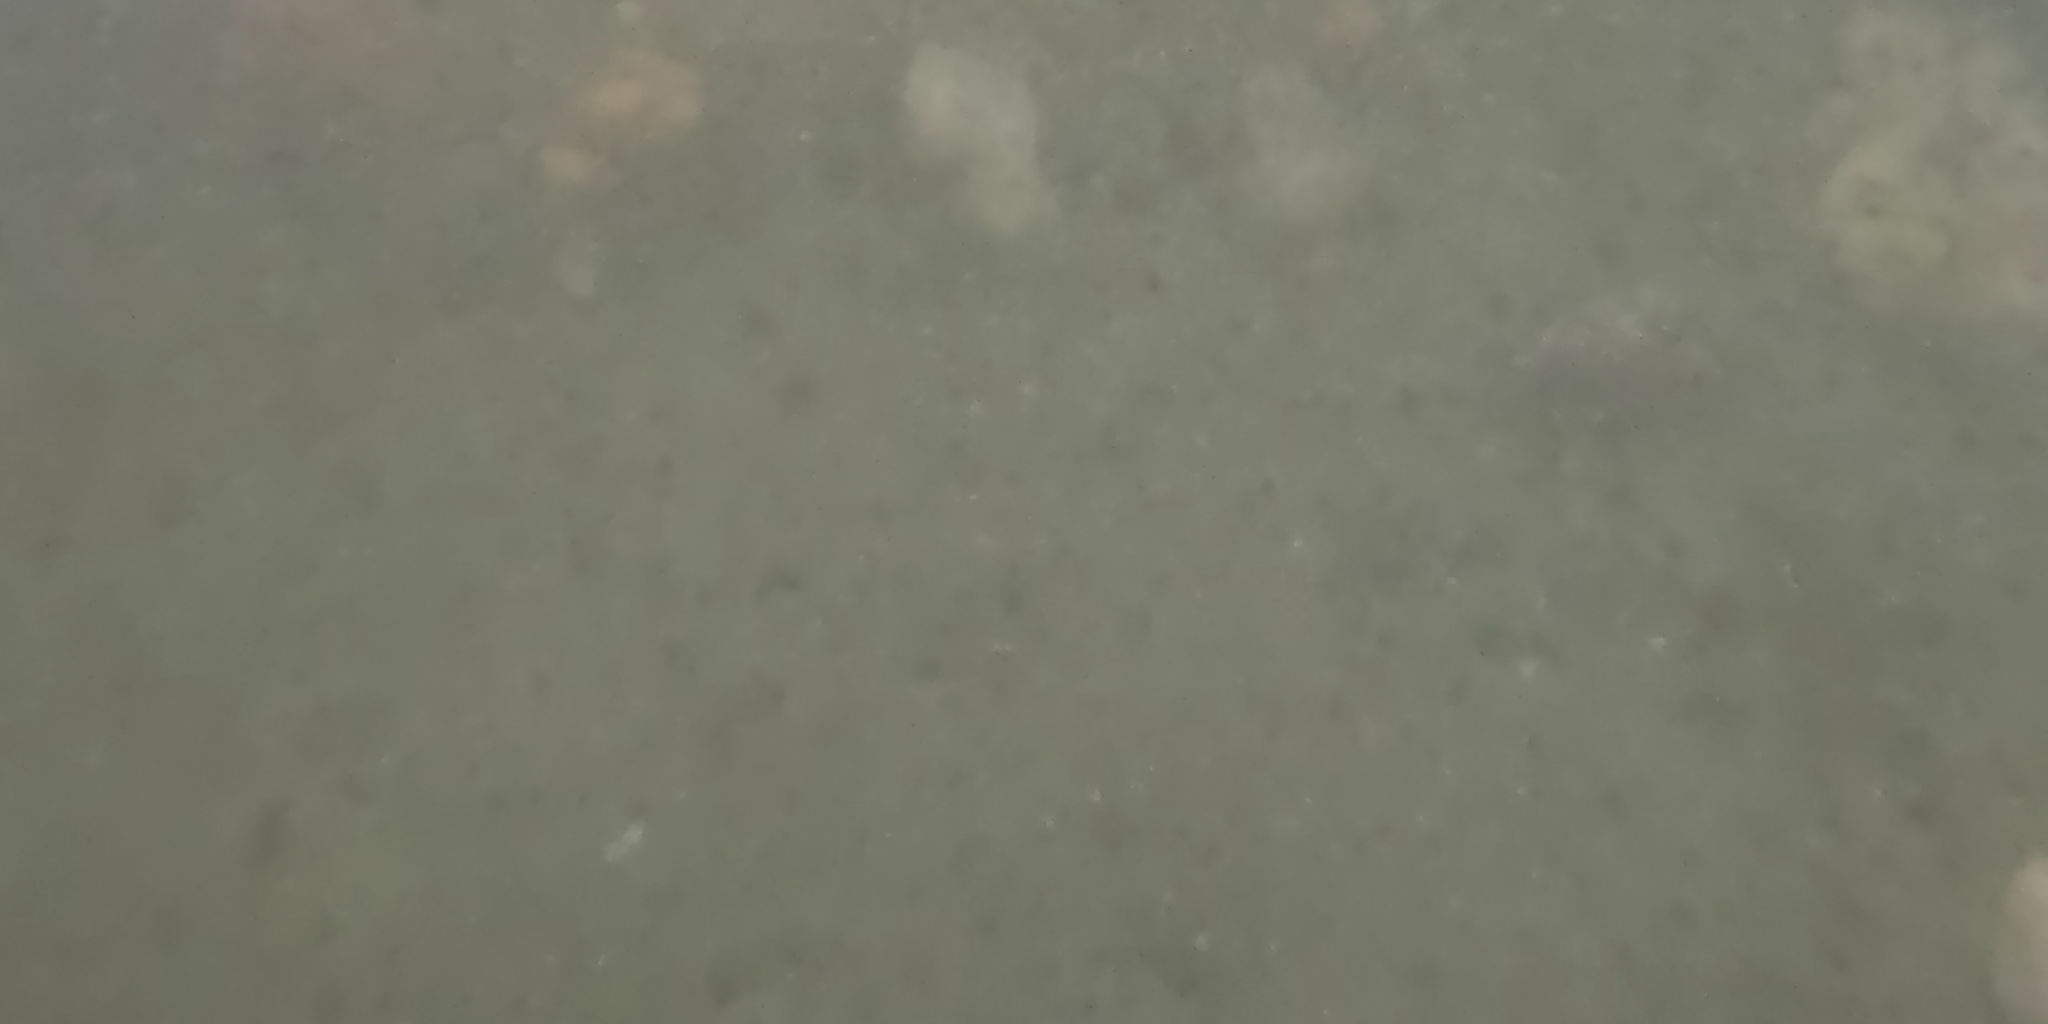
Seabed habitat: stone